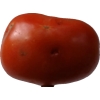
Label: tomato